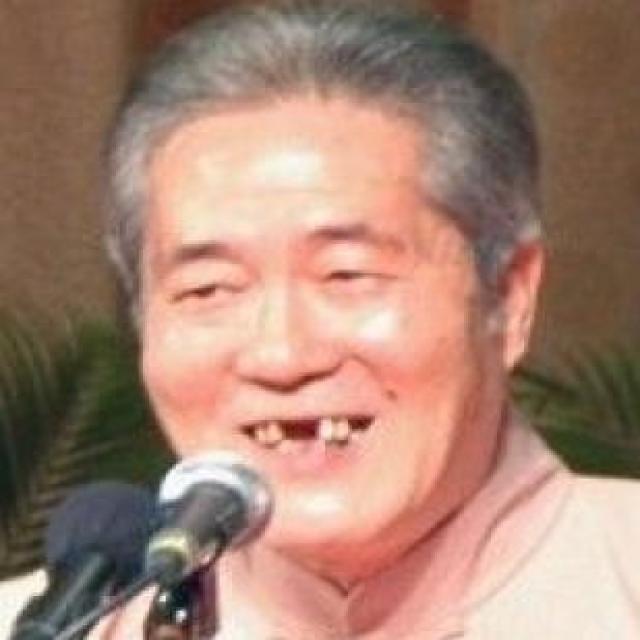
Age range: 65+